Shaving brush

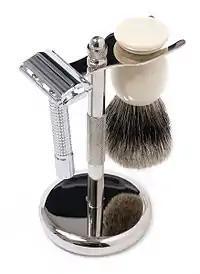
A shaving set with a razor and brush on a stand.

A fibrous bristle load holds significant amounts of water which mix with the soap lifted from a shaving mug or scuttle. The more water a brush holds, the moister and richer a lather will be. Thicker and more emollient lather translates to less razor skipping and dragging.